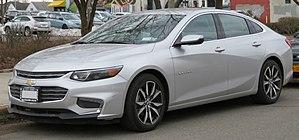
La Chevrolet Malibu est un véhicule de type intermédiaire produit aux États-Unis par General Motors. Le véhicule est vendu aux États-Unis, au Canada, au Mexique et en Israël.